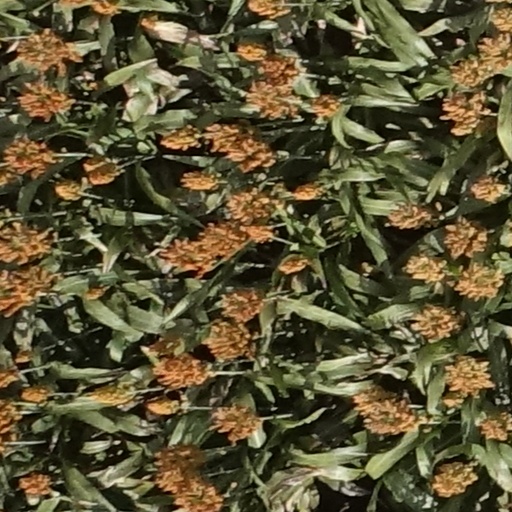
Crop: sorghum